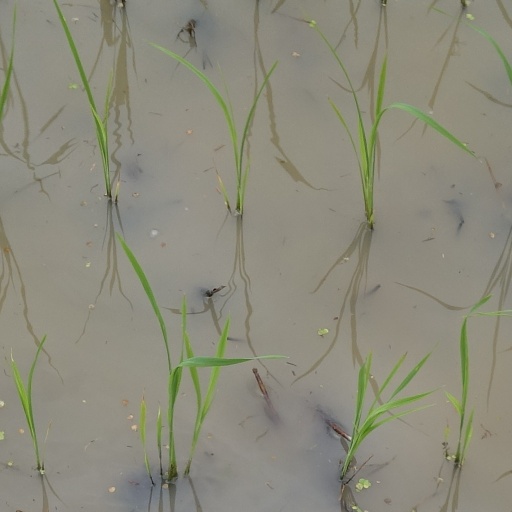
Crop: rice